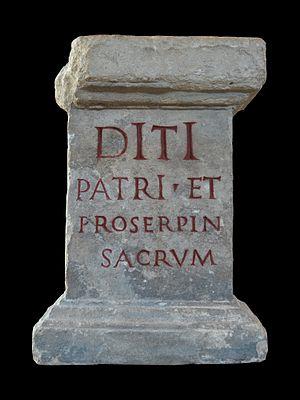
Musée romain-germanique de Cologne - Pierre votive au dieu Dis Pater et à sa femme Proserpine